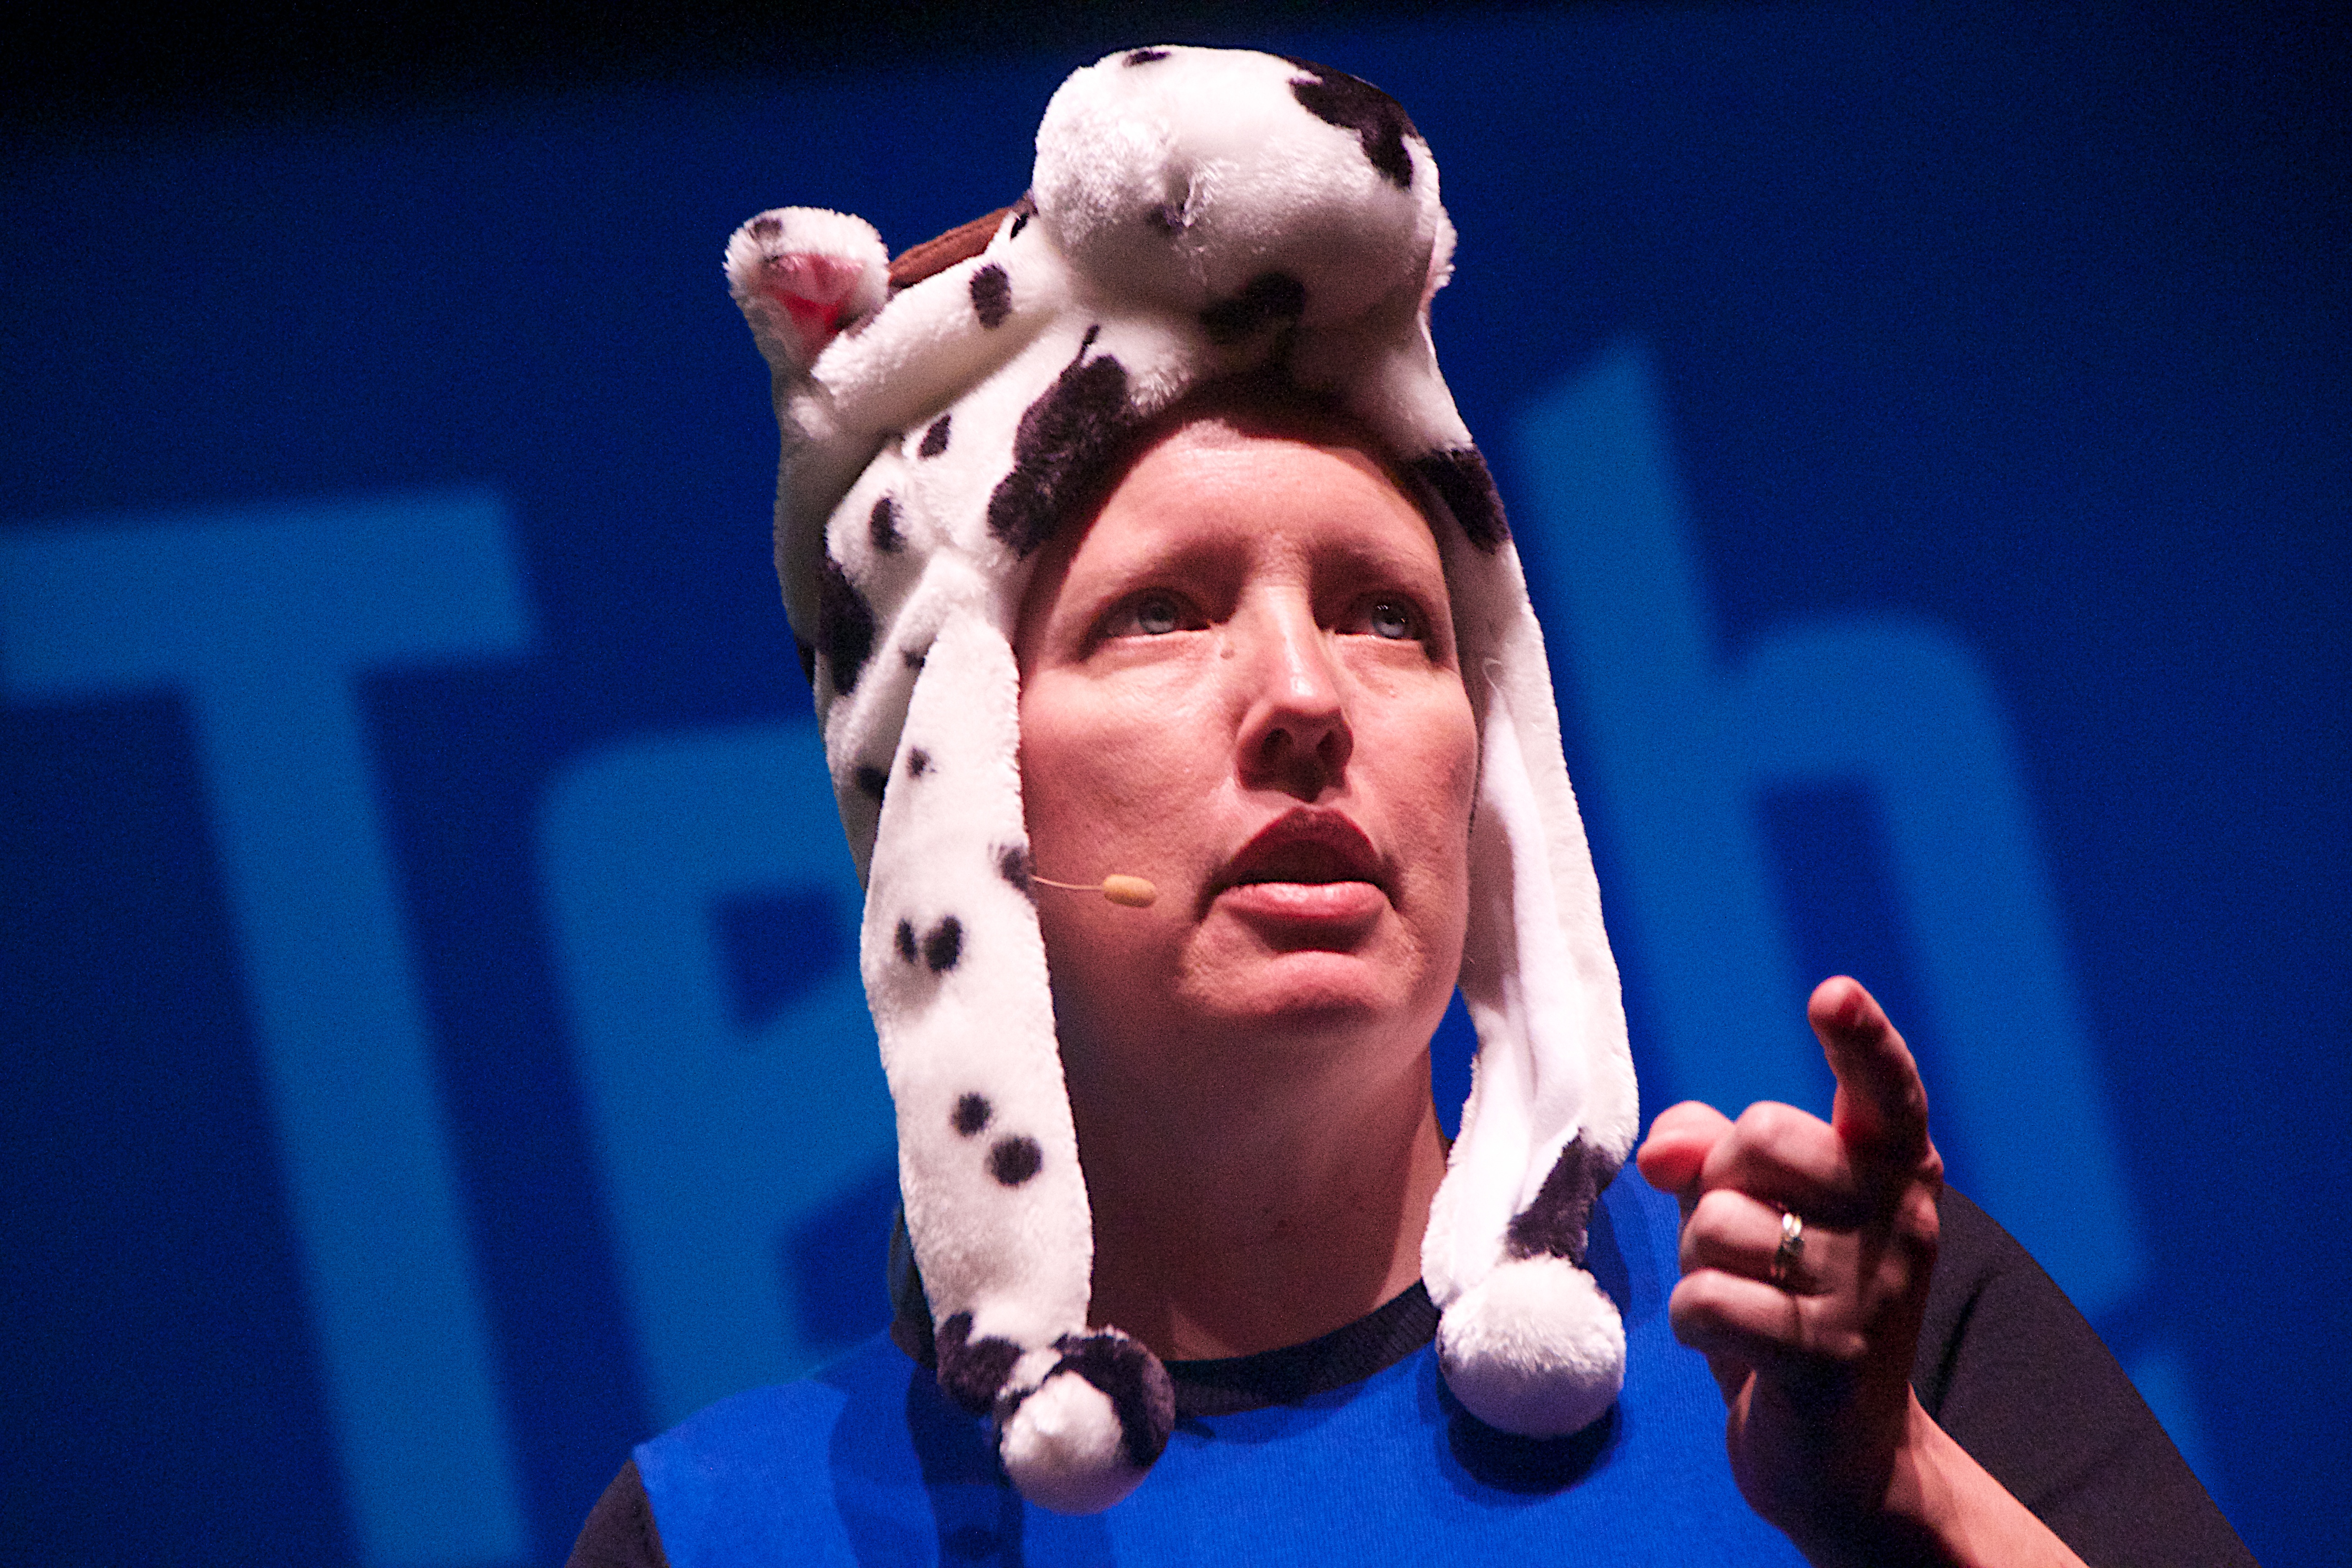
boxing, sports, scctechtalks